Abedus herberti

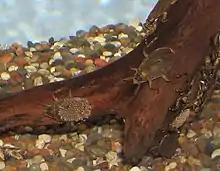
Several "A. herberti", including both males with eggs on their back and individuals without eggs

As in its relatives, "A. herberti" has an unusual breeding behavior where the female attaches the eggs to the male's back and he takes care of them until they hatch into nymphs. Each egg can measure as much as when fully developed, making them some of the largest insect eggs. After hatching from the eggs, the nymphs go through five instar stages before adulthood.